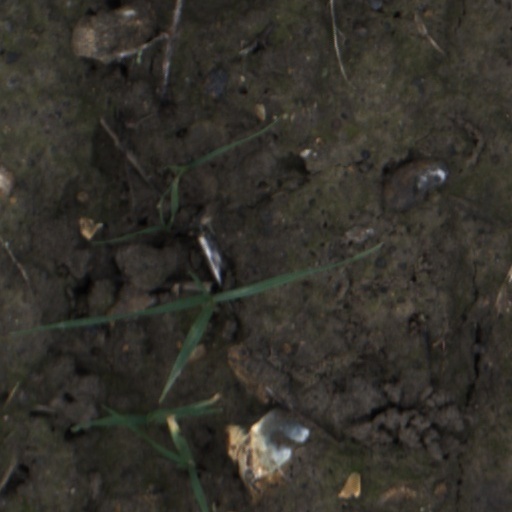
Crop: wheat